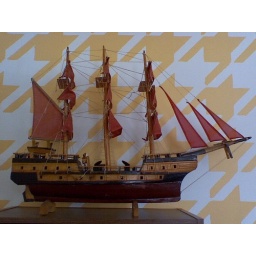
at dave's house in Boston. his whole wall was houndstooth.